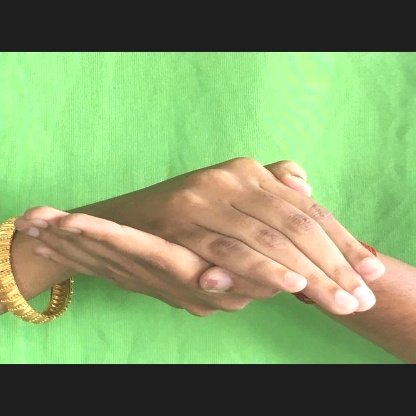
Mudra: Samputa